Maritime Quebec

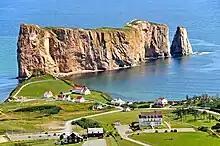

This region is dominated by mixed forest, cliffs and beaches. Gaspesia’s largest city is Matane and most Gaspesians are of French-Canadian, Amerindian, Acadian, British and/or Irish descent. Fishing and agriculture have always been important industries in Gaspesia. Though, in modern times, Gaspesia also now attracts many tourists. Its most well-known attractions are the Percé Rock in Percé, and the cross planted by Jacques Cartier in 1534 in Gaspé when he claimed the land of Canada for France. It is also home to the Baie des Chaleurs, popular for fishing, and the Miguasha National Park, protected for its richness in fossils.